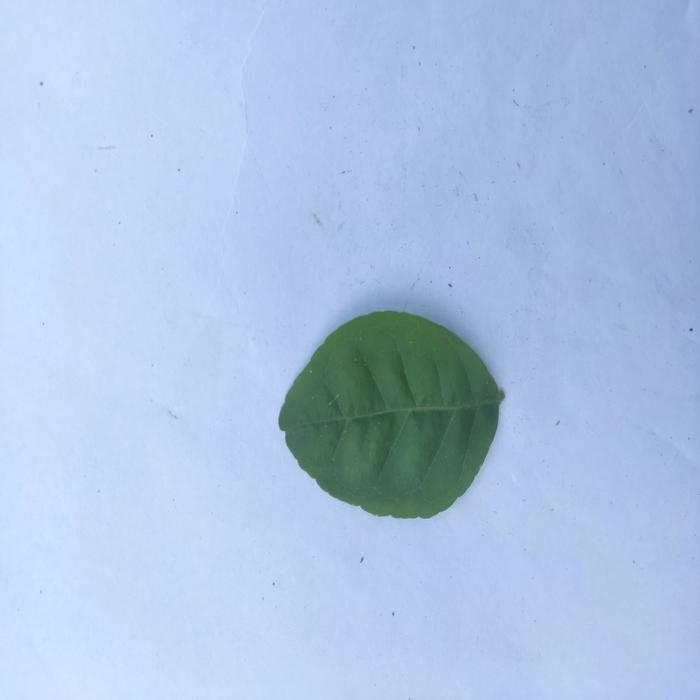
Crop: Aegle Marmelos
Leaf condition: Healthy_Leaf